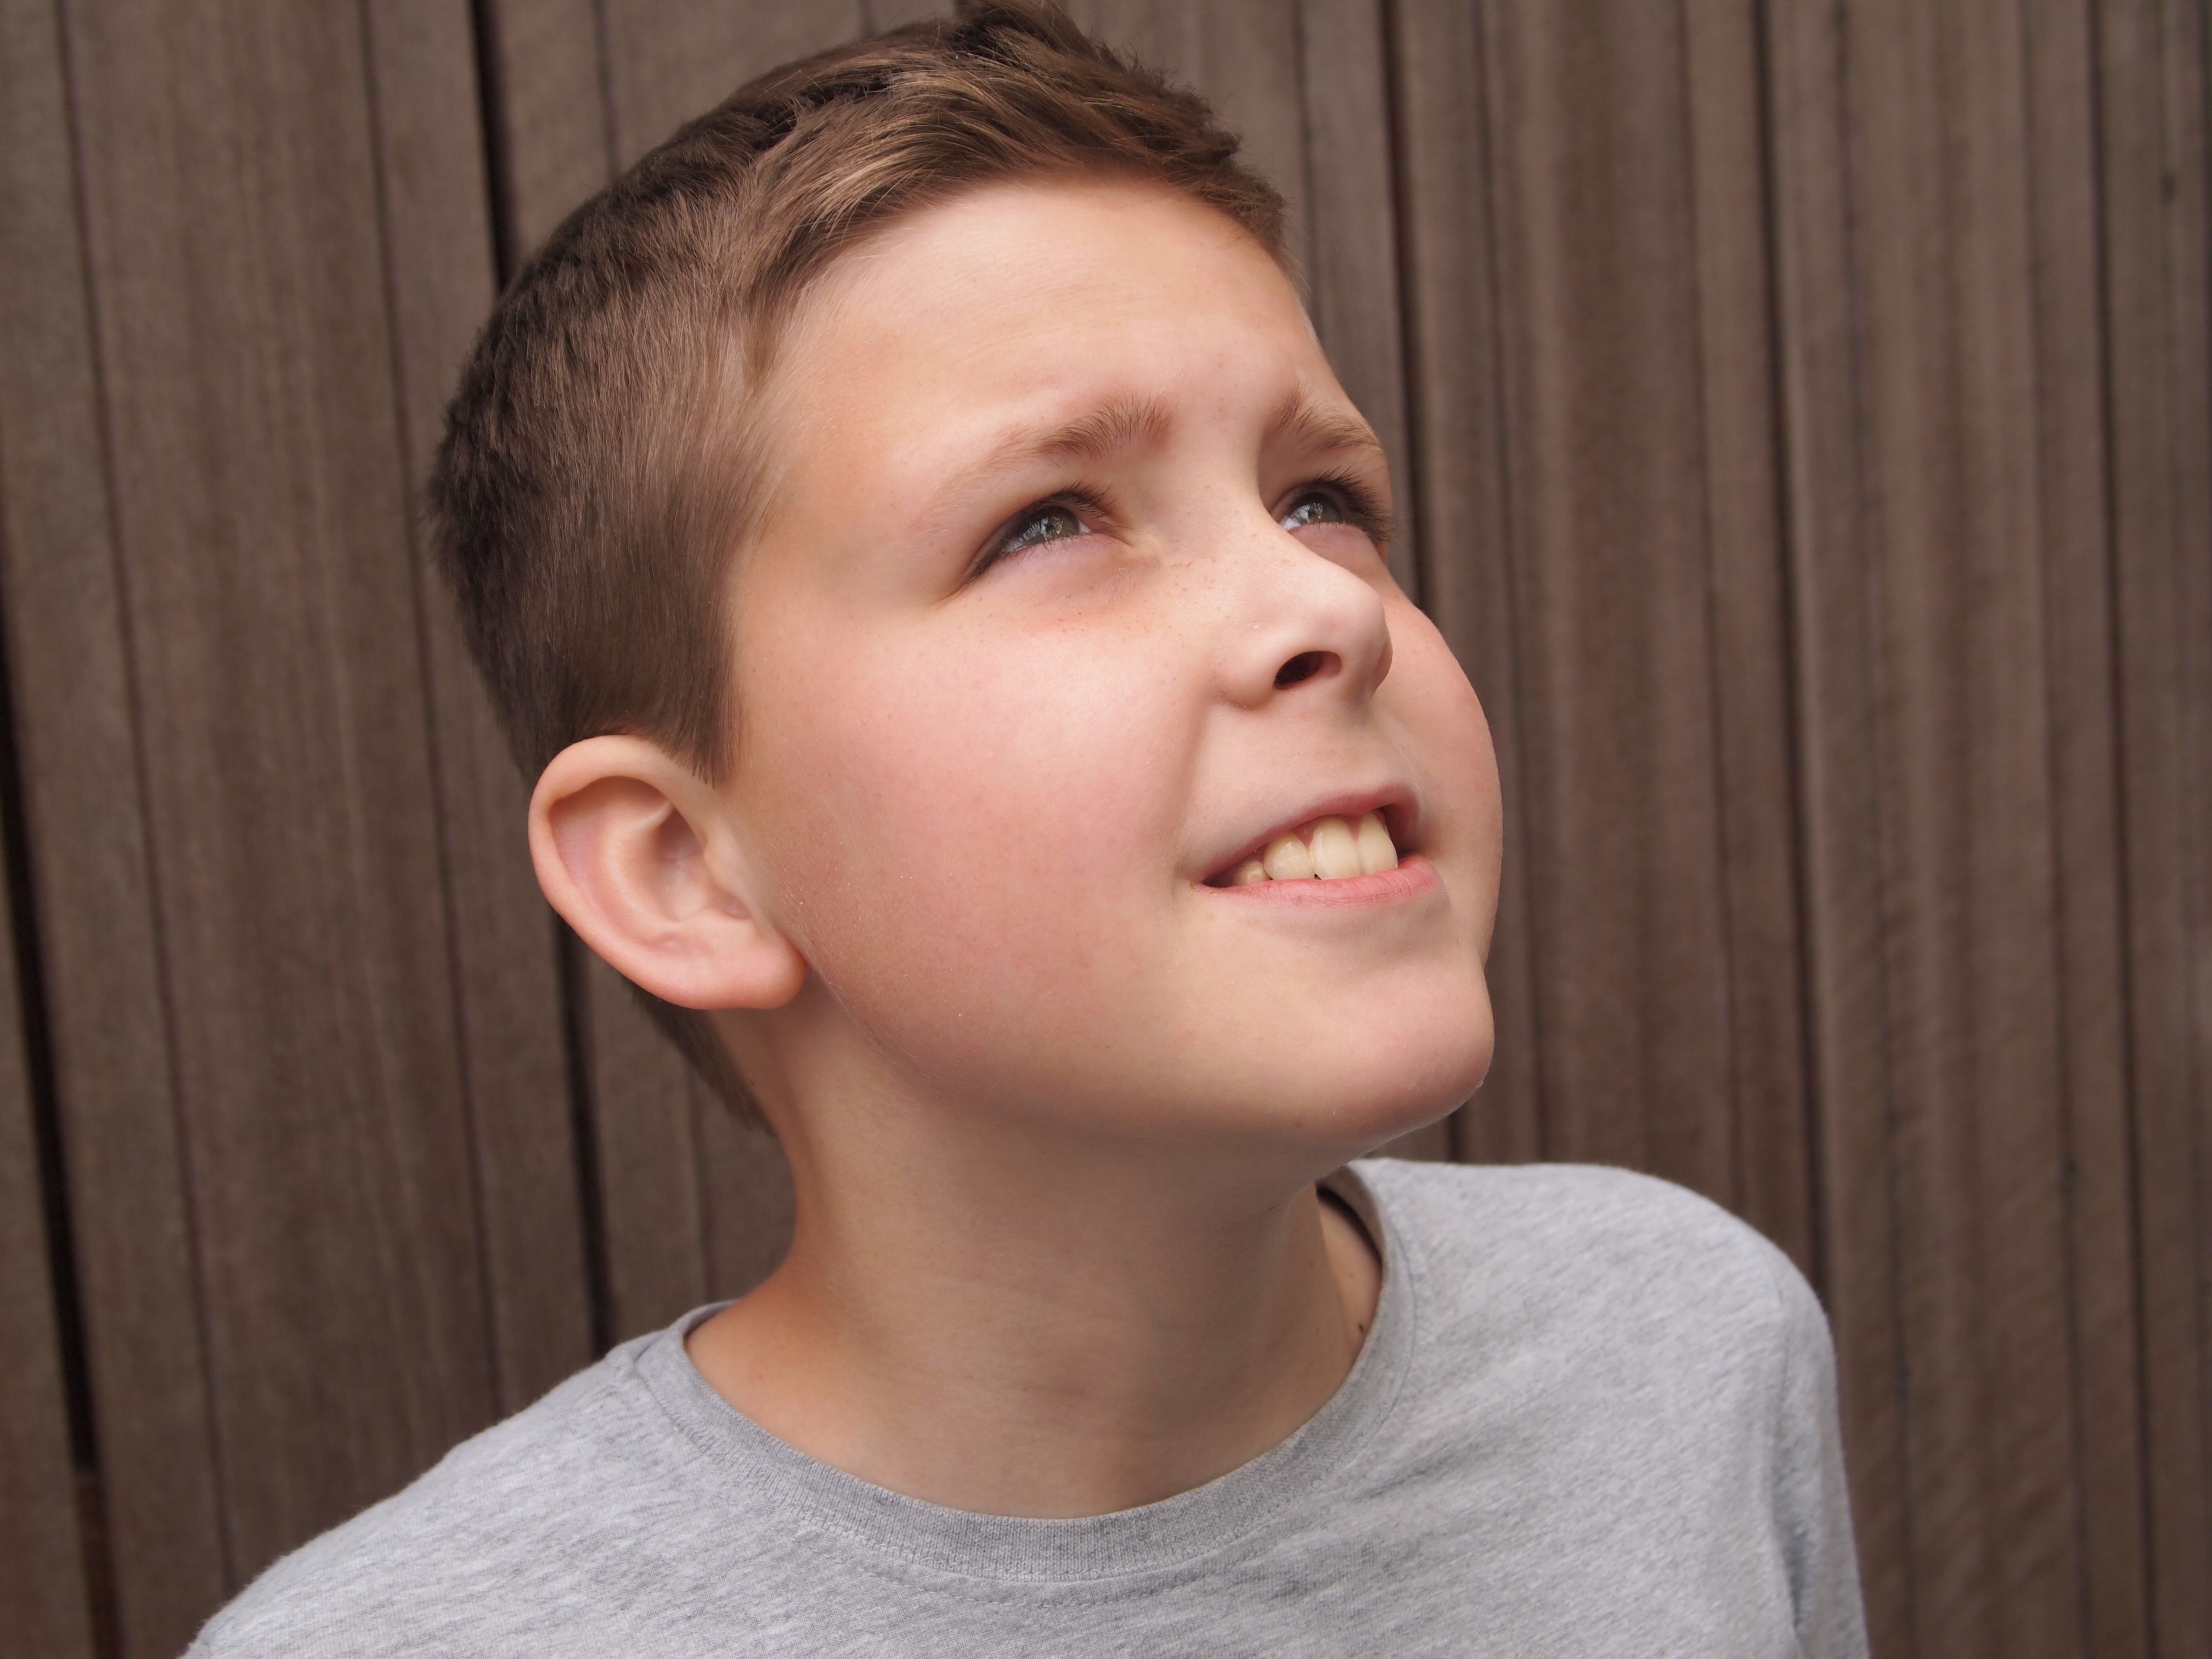
watch, person, hair, boy, portrait, child, ear, facial expression, lip, hairstyle, smile, mouth, crest, human body, face, nose, cheek, neck, infant, eye, head, skin, organ, staring, emotion, carefully, blonde hair, chin, portrait photography